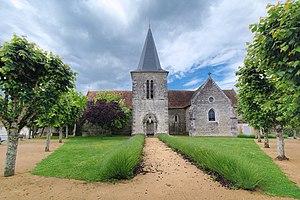
Église Saint-Martin de Curzay-sur-Vonne Face exposed
Curzay-sur-Vonne est une commune du Centre-Ouest de la France, située dans le département de la Vienne en région Nouvelle-Aquitaine.
Cet article recense une partie des monuments historiques de la Vienne, en France.